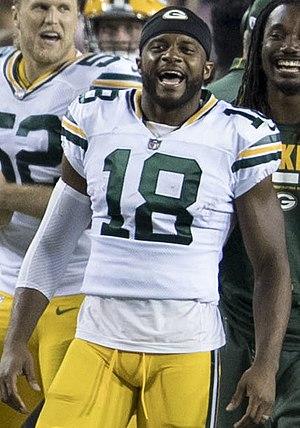
Randall Ladonald Cobb II, né le 22 août 1990 à Maryville dans le Tennessee, est un joueur américain de football américain qui évolue au poste de wide receiver et de kick returner et punt returner.